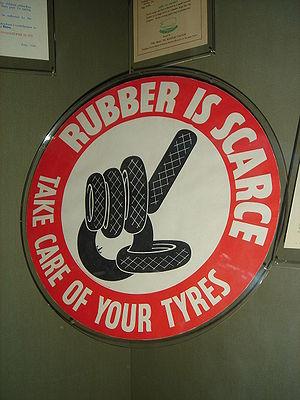
Panneau britanique de la Deuxième Guerre Mondiale contre le gaspillage de caoutchouc. Imperial War Museum, London.